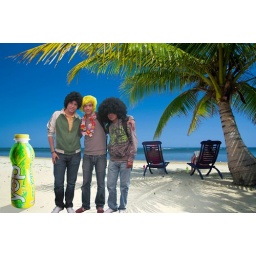
Relaxing under a palm tree on remote beach